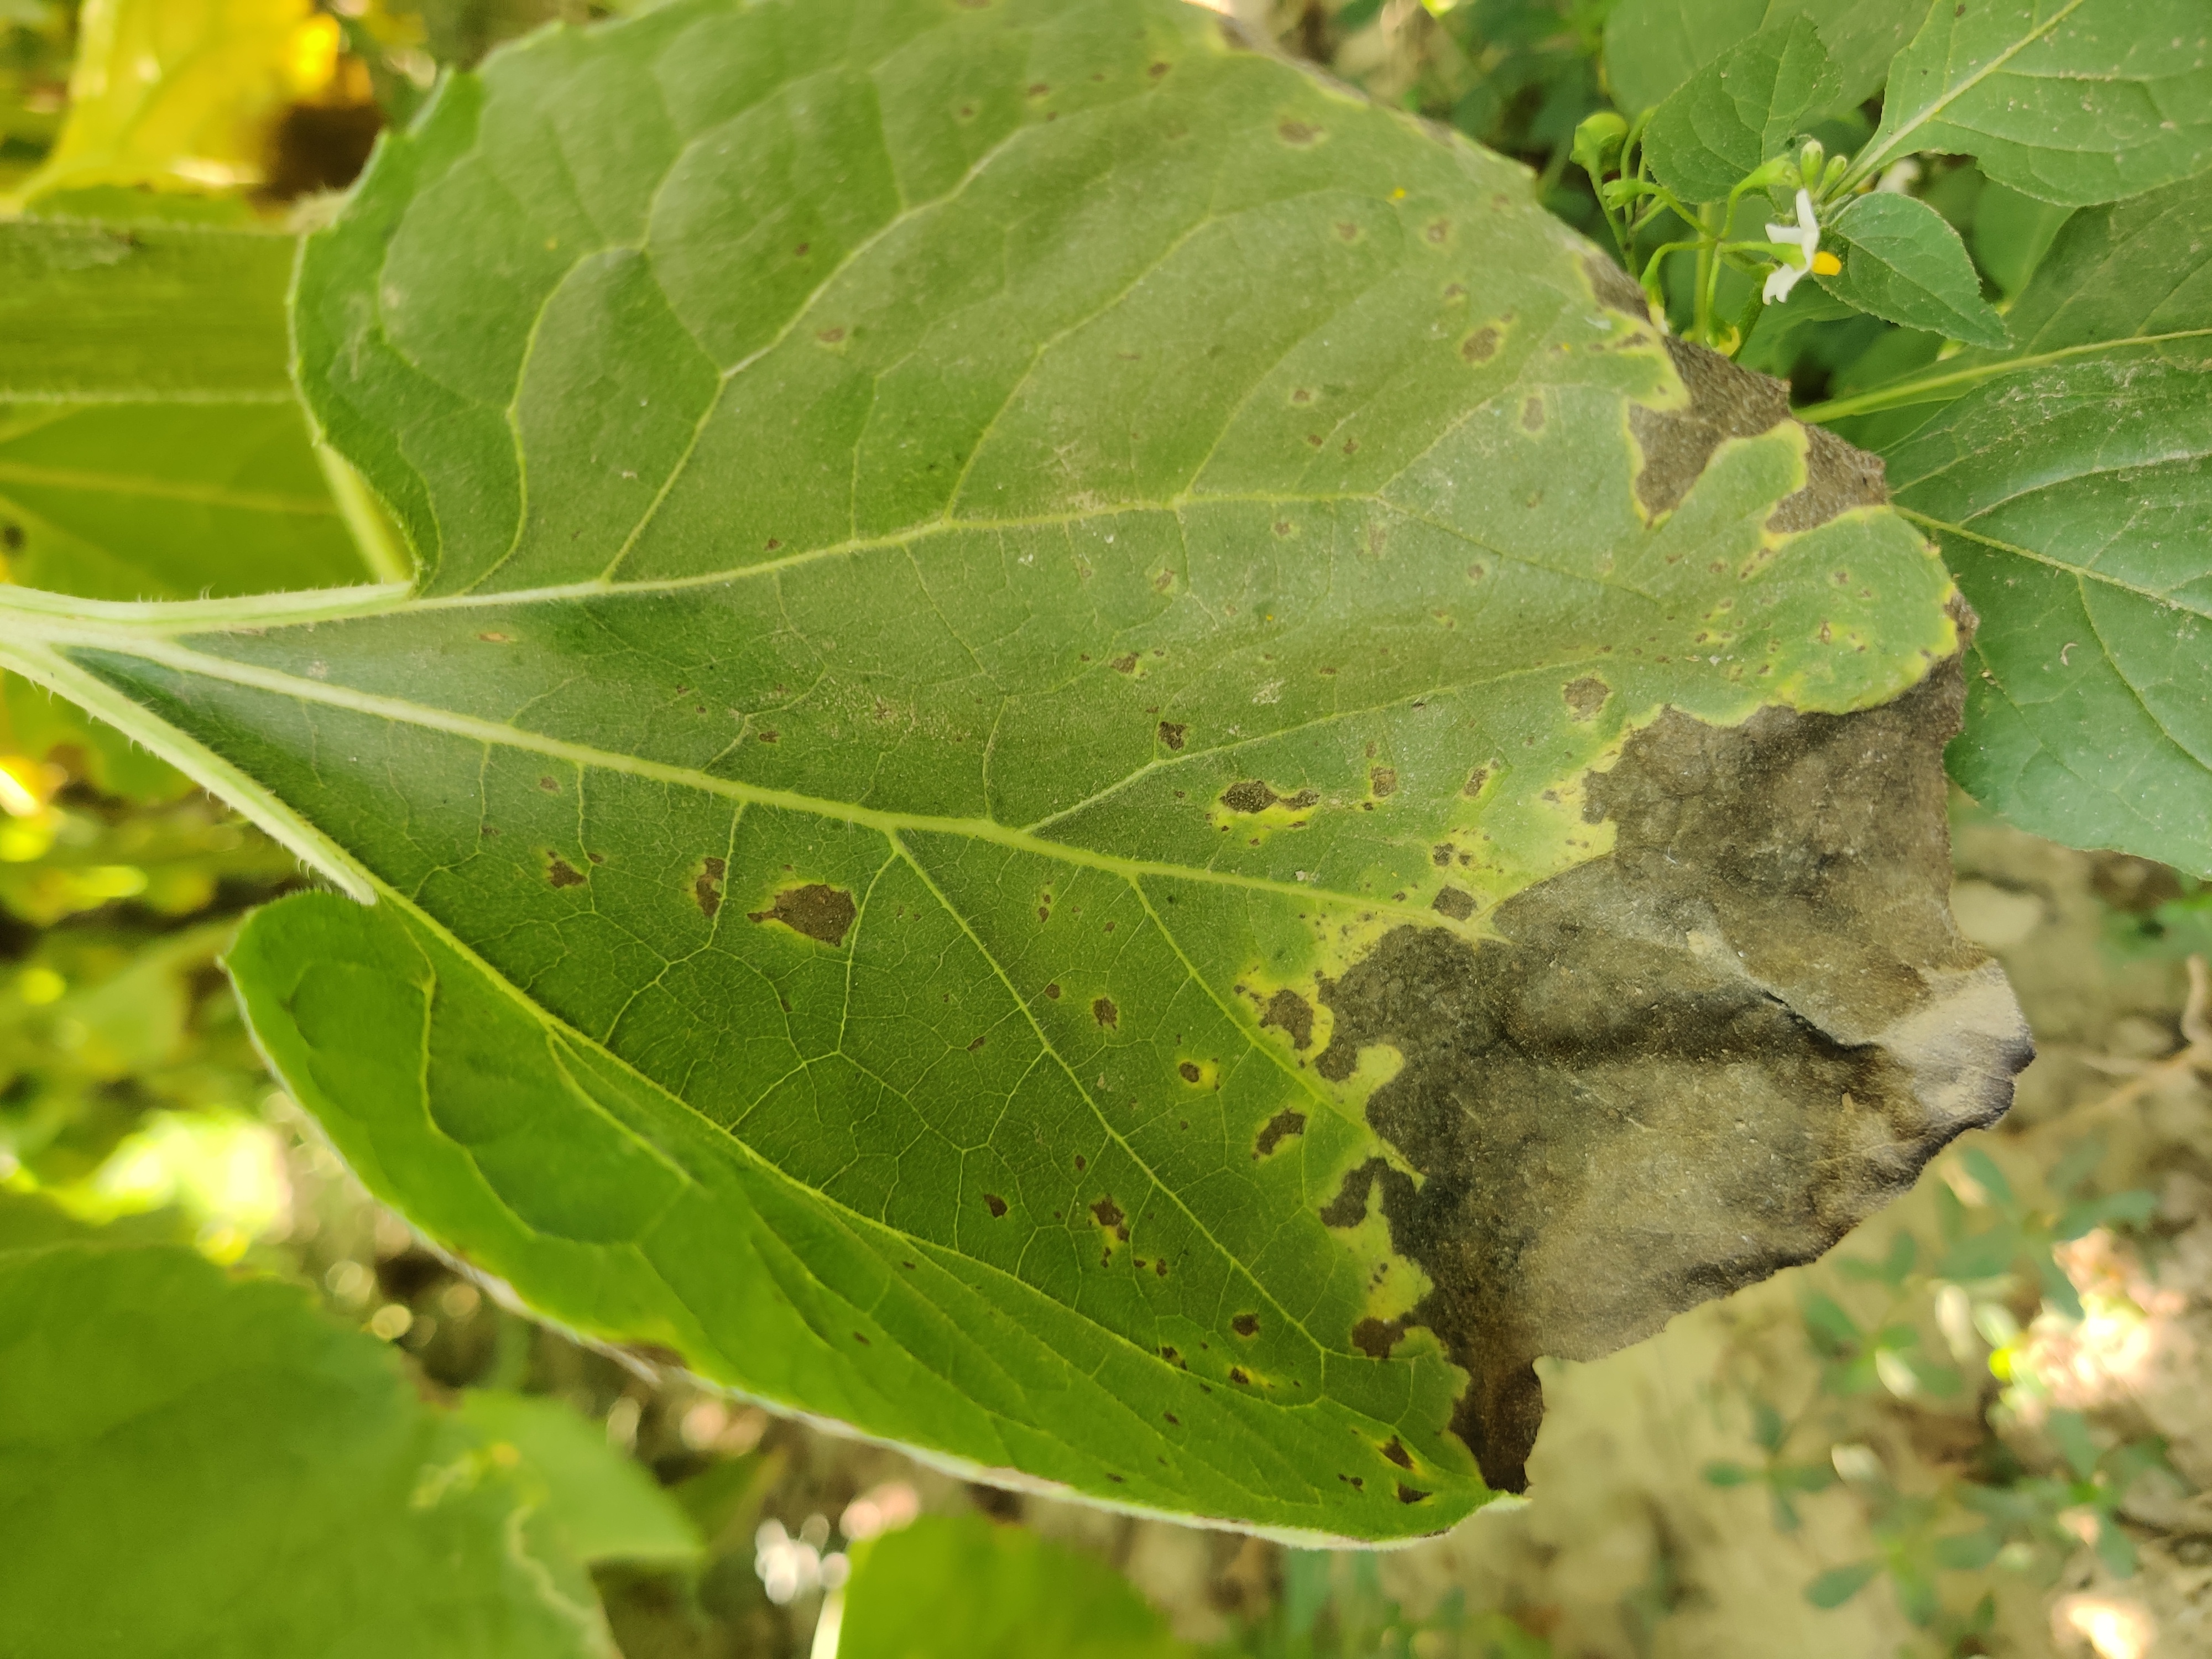
Label: Leaf_scars